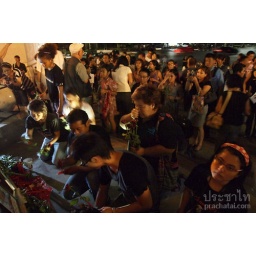
Students and red shirt activists do one month anniversary ceremony to remember those killed in April 10, 2010.